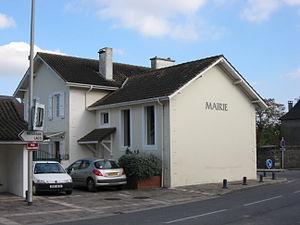
Vue de la mairie de Noguères (Pyrénées Atlantiques) Pyrénées).
Noguères est une commune française située dans le département des Pyrénées-Atlantiques, en région Nouvelle-Aquitaine.